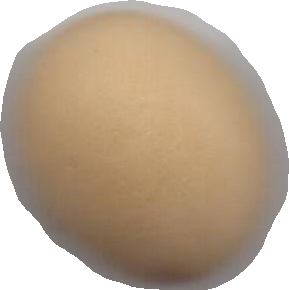
Variety: Dega